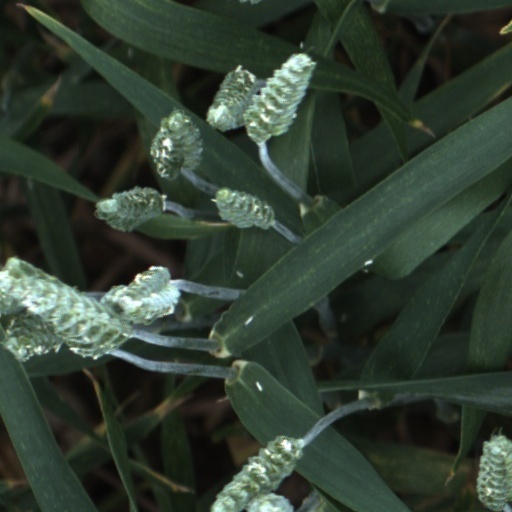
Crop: wheat